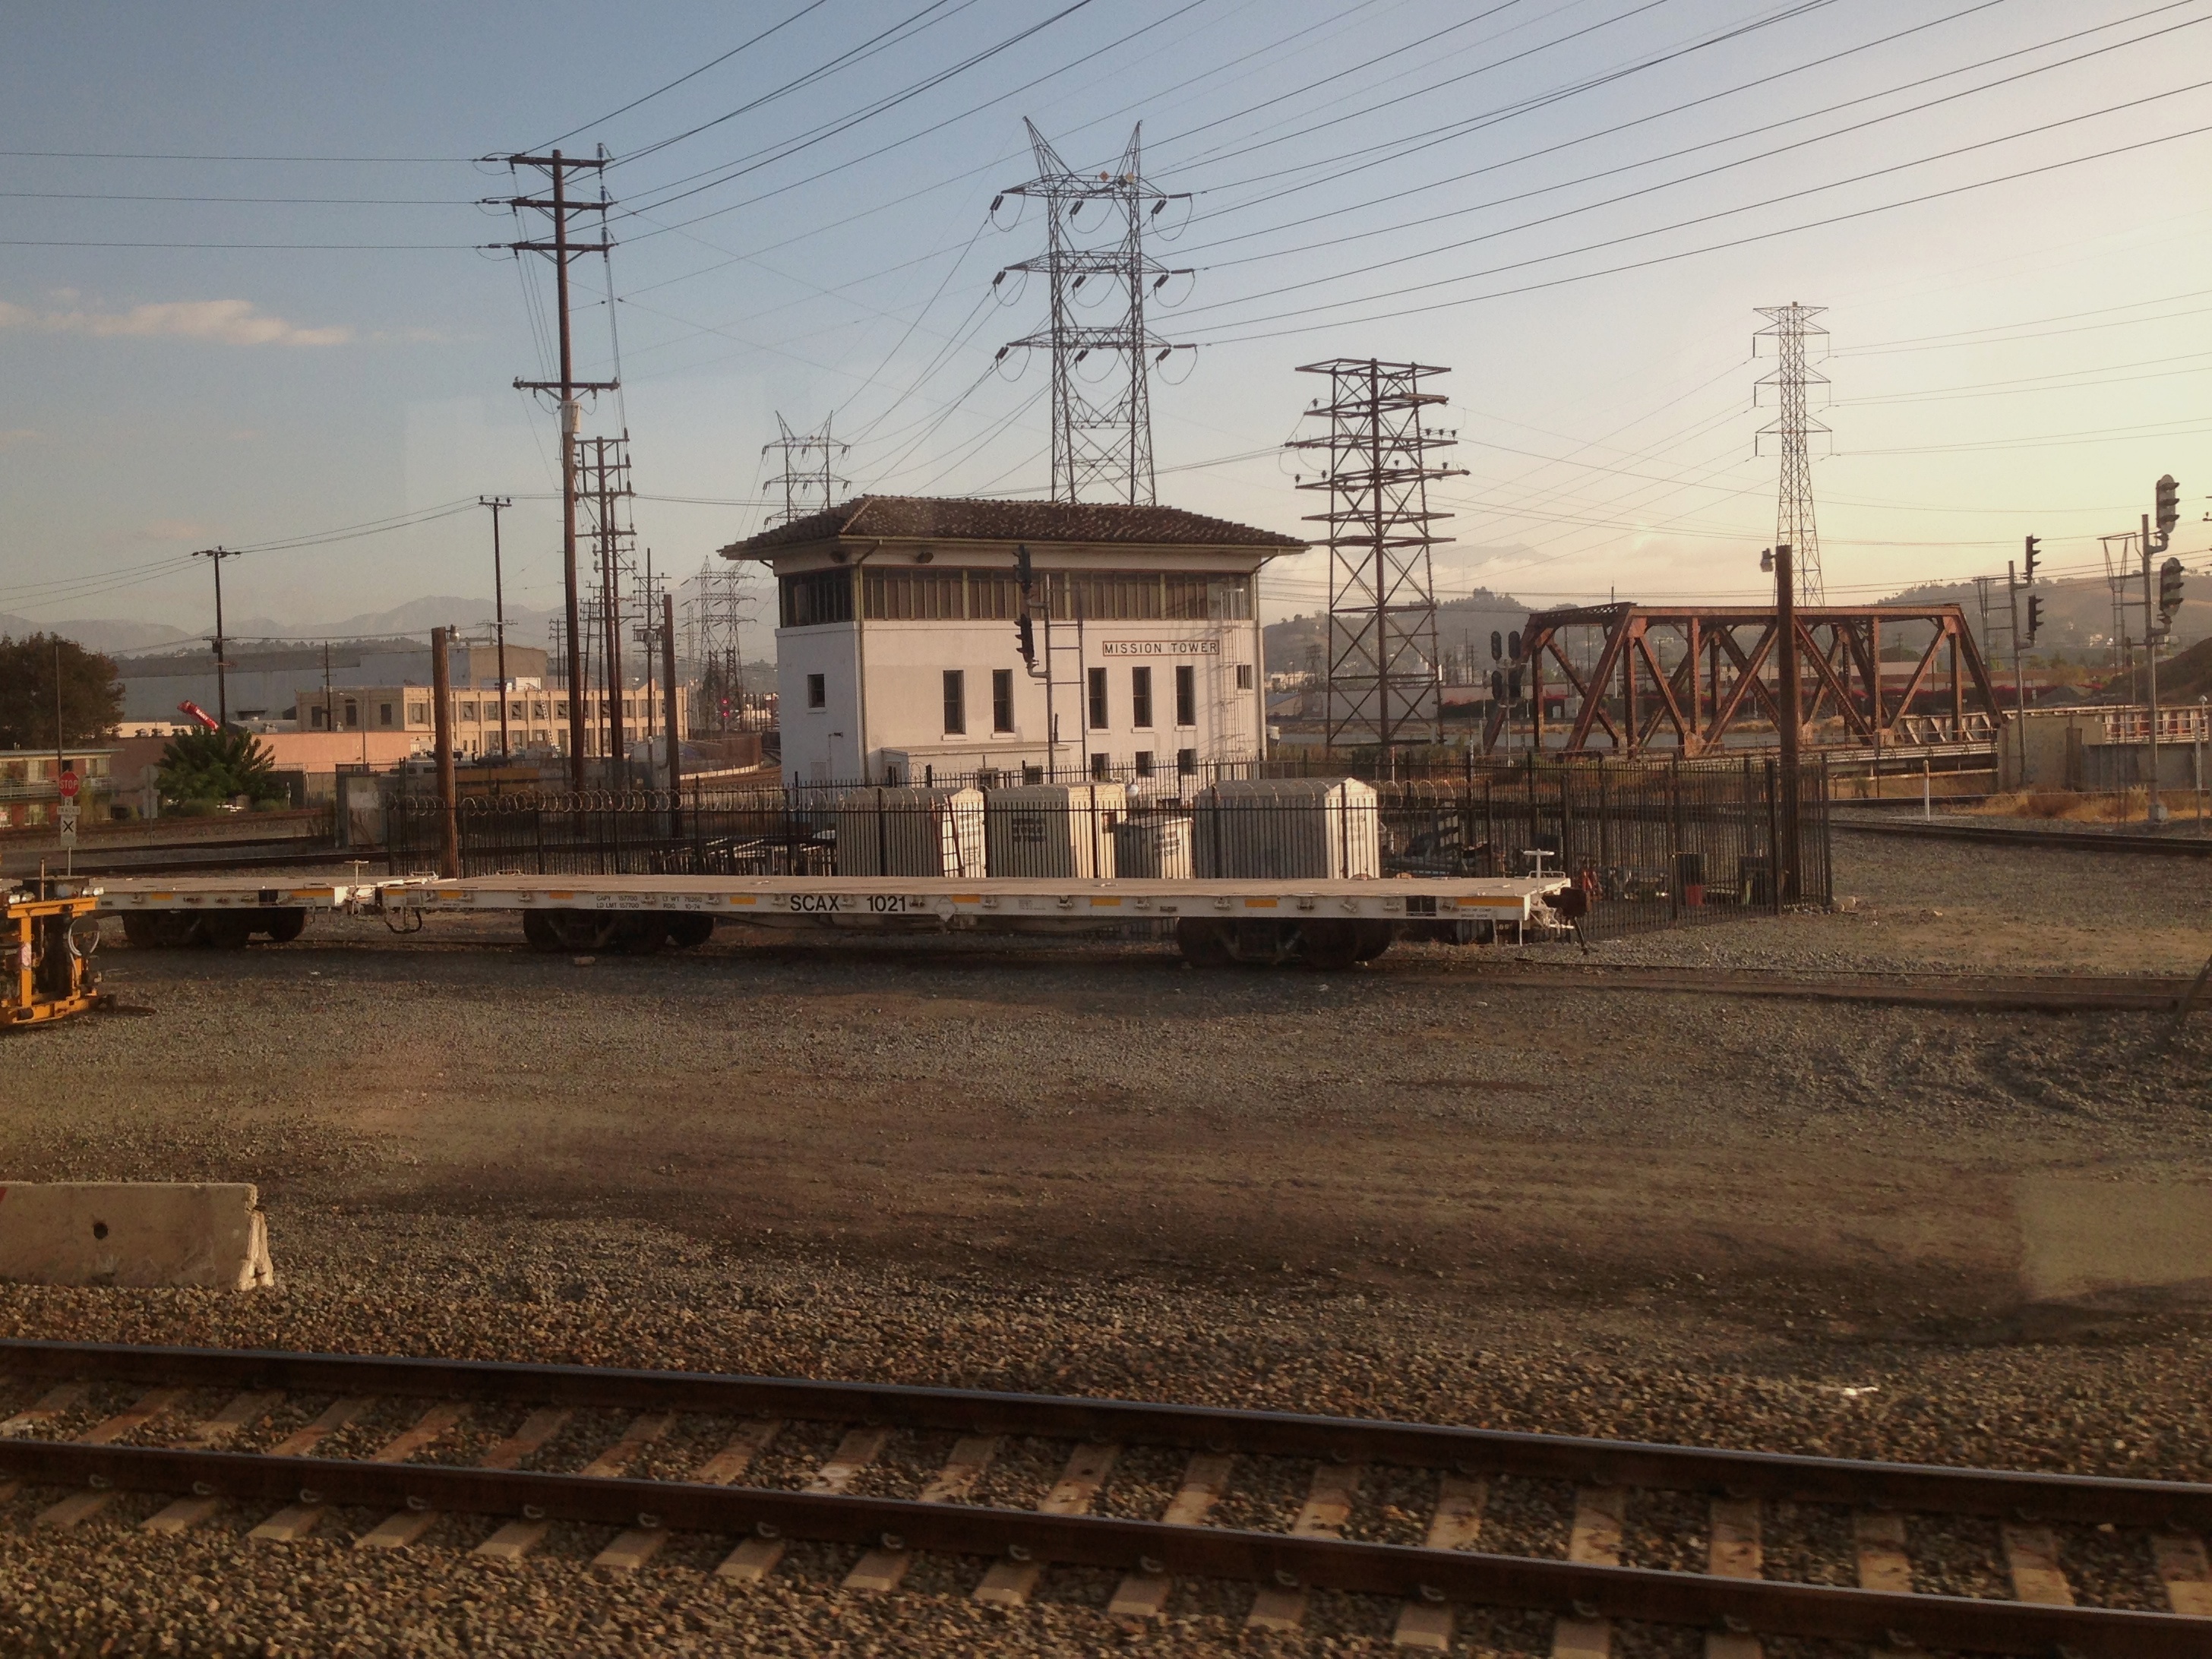
track, train, transport, construction, vehicle, train station, factory, industry, cool image, locomotive, rail transport, urban area